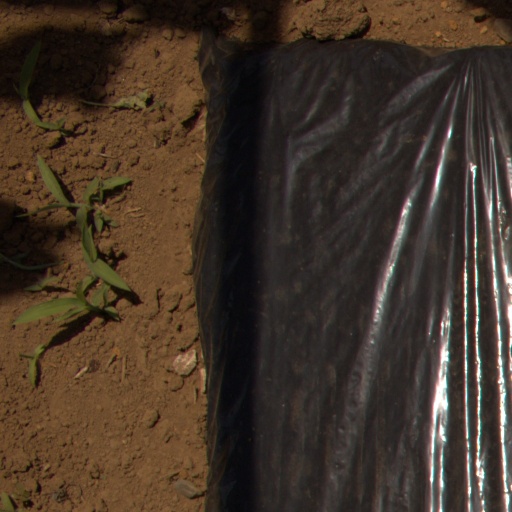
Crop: Jerusalem artichoke